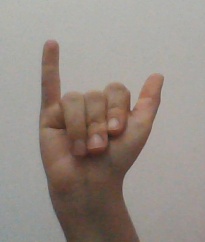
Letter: ya